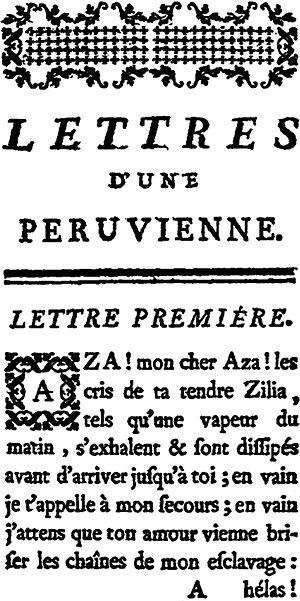
Françoise d’Issembourg du Buisson d’Happoncourt, épouse de Graffigny, née le 11 février 1695 à Nancy et morte le 12 décembre 1758 à Paris, est une femme de lettres lorraine.
Les Lettres d’une Péruvienne de Françoise de Graffigny paraissent dans leur première version en 1747. Le roman épistolaire et sentimental relate la vie de Zilia, jeune femme inca, séparée de son fiancé, Aza, lorsqu’elle est enlevée par des conquistadors espagnols avant d’être ramenée de force en Europe. Elle est rachetée par un officier français, Déterville, qui la prend sous son aile. Elle apprend, petit à petit, à se faire une certaine place au sein de la société française, sans pour autant manquer de critiquer celle-ci. Le roman se clôt par une conclusion pour le moins surprenante pour l’époque, alors que Zilia refuse le statut traditionnel de soumission de la femme à un homme. Cette fin vaudra à l’œuvre de Graffigny un nombre considérable de réactions austères et de commentaires sévères de la part de ses contemporains, mais lui vaudra également l’intérêt de la critique littéraire féministe à partir des années 1960.